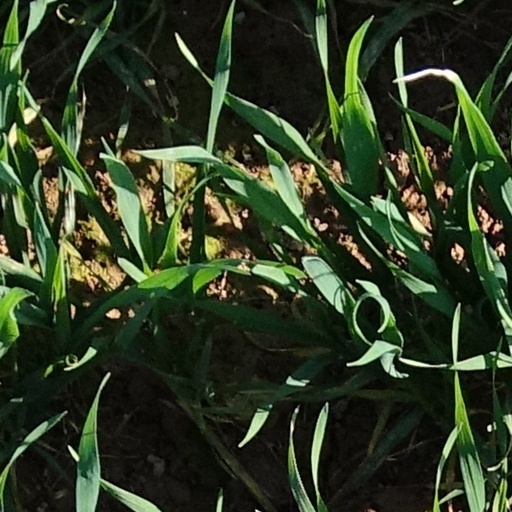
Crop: wheat